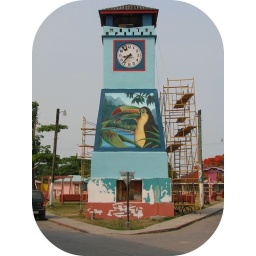
The clock tower in Punta Gorda, painted by Nostramus who is the town hairdresser, tattoo artist and painter.